Agatha Crumm

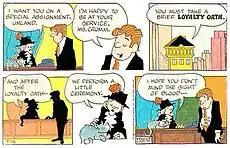
Bill Hoest's "Agatha Crumm" (July 12, 1981)

Agatha Crumm is a newspaper comic strip created by the cartoonist Bill Hoest (creator of "The Lockhorns") and distributed by King Features Syndicate. The strip ran from October 24, 1977, until 1997. "Agatha Crumm" was Hoest's third strip, following "Bumper Snickers" (1974).